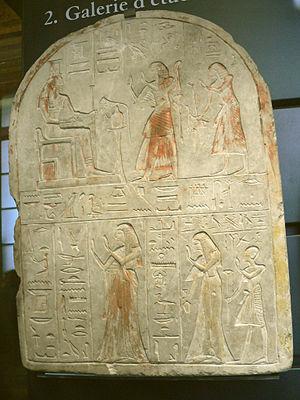
Sétaou est fils royal de Koush dans la seconde moitié du règne de Ramsès II. Son père s'appelle Siouadjet, sa mère An, laquelle est chanteuse d'Amon, et sa femme Nofretmout. Il succède à Houy comme vice-roi de Nubie. Des documents de l'époque montrent qu'il a occupé ce poste depuis l'an 38 au moins jusqu'à l'an 63 du règne de Ramsès II.